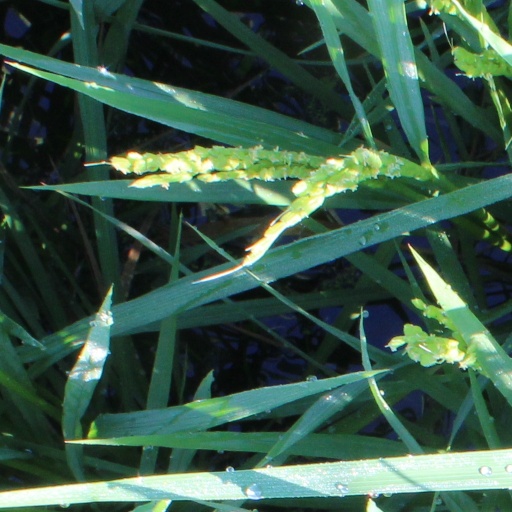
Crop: rice